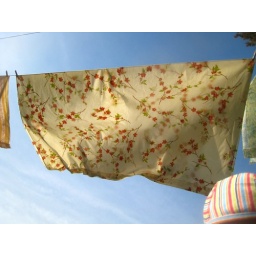
goodwill find, bedroom curtain in our room when colden was born. loooove this sheet.